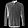
Label: Shirt